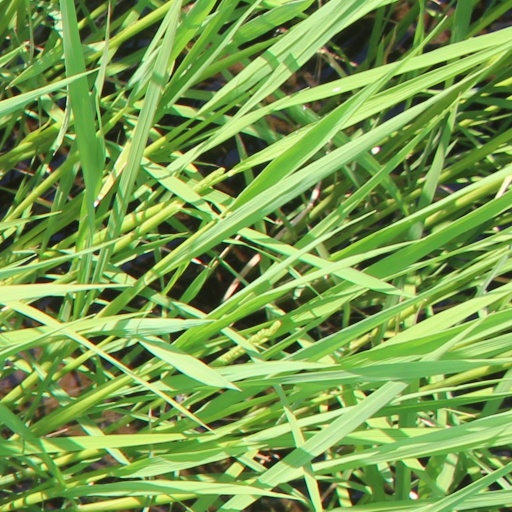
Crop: rice